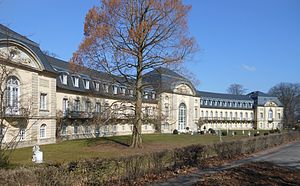
Bad Nenndorf
Grandhotel Esplanade i det tidligere kurbadehus fra 1906
Bad Nenndorf er en by og kommune i det nordvestlige Tyskland med godt 10.400 indbyggere, beliggende som administrationsby i Samtgemeinde Nenndorf i den nordøstlige del af Landkreis Schaumburg. Denne landkreis ligger i delstaten Niedersachsen. Byen har siden 1500-tallet haft ry som kurby, baseret på dens svovlholdige kilder.